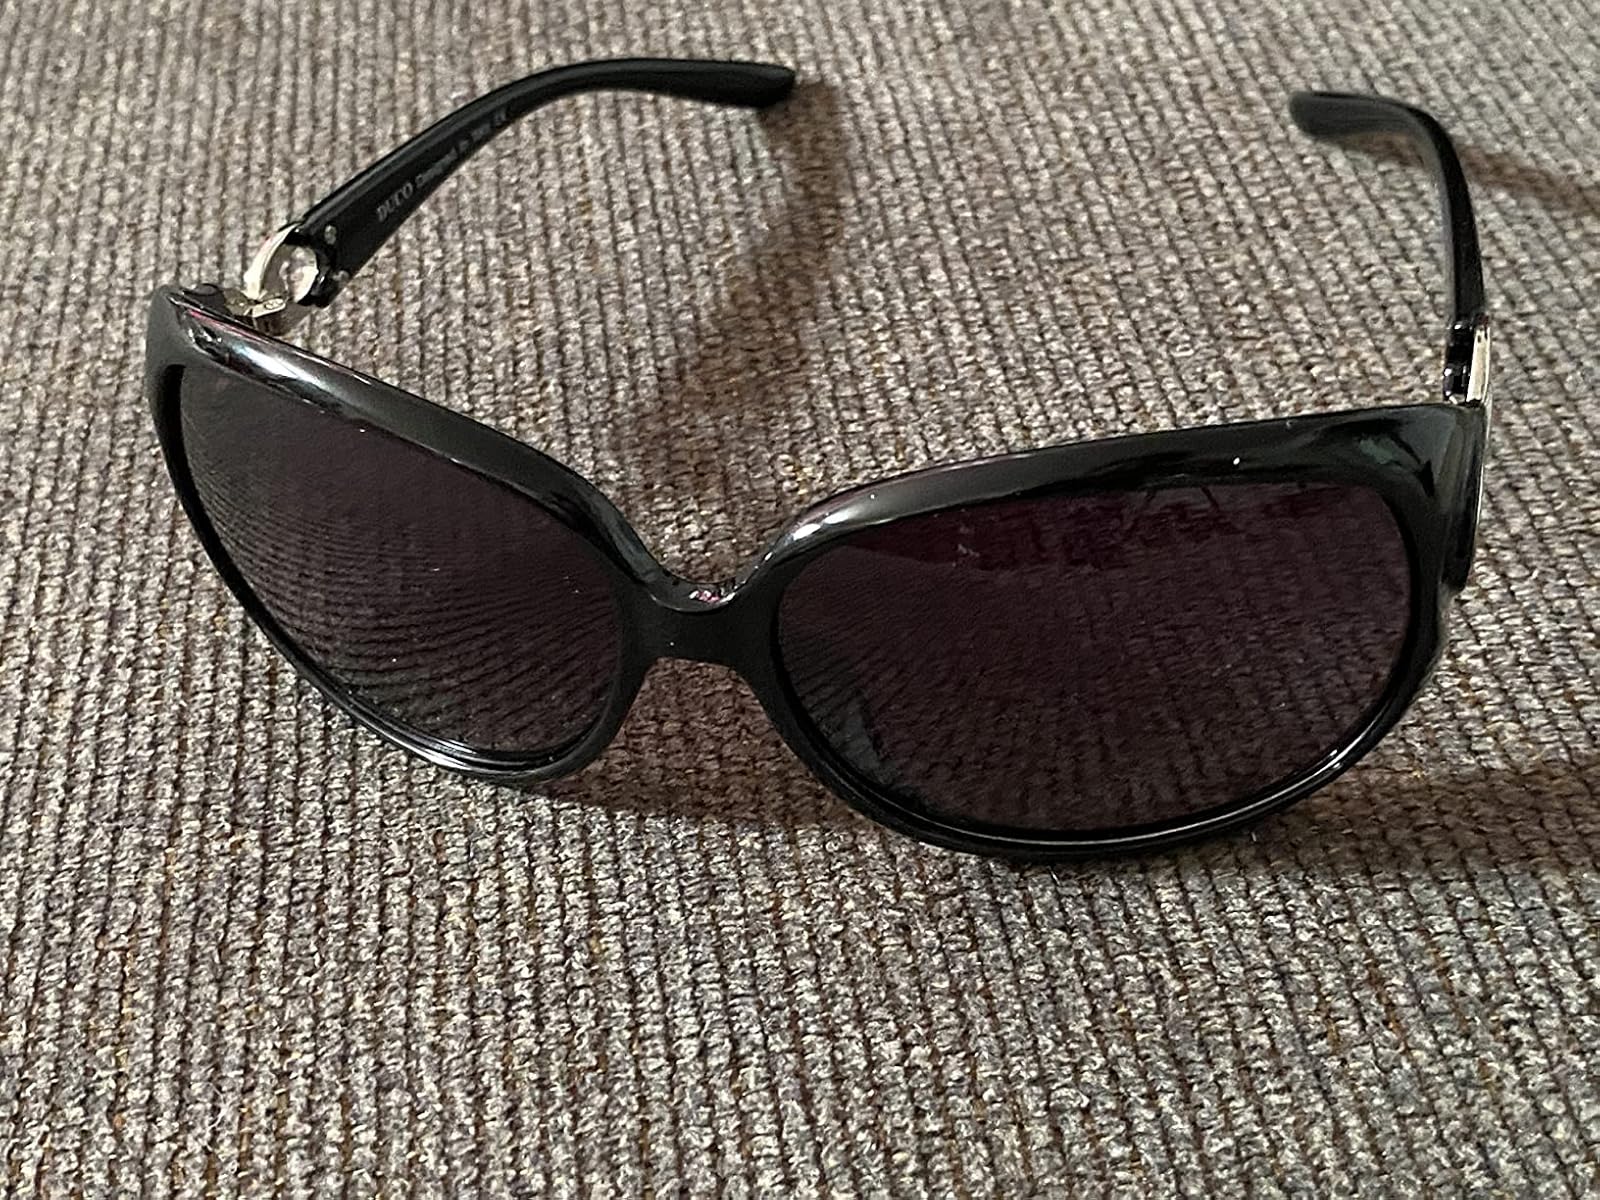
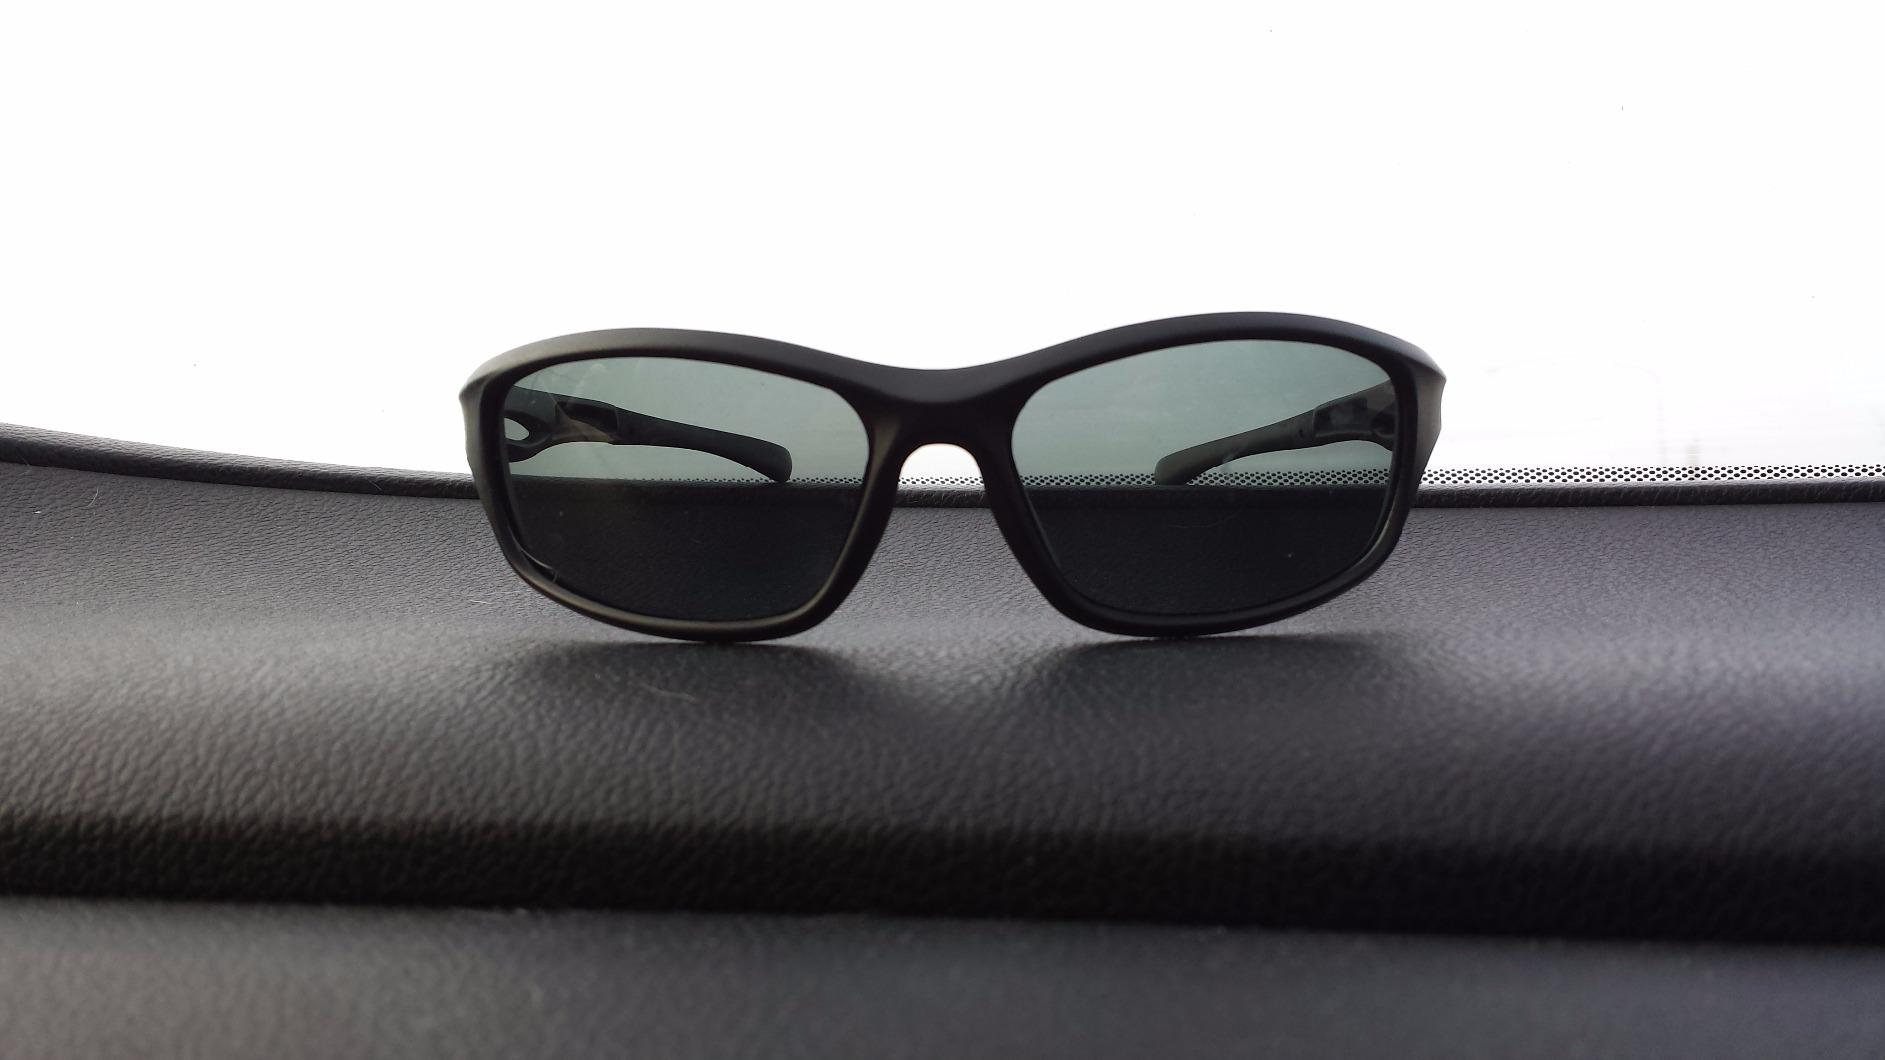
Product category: accessories_sunglasses
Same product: no